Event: Nepal Earthquake
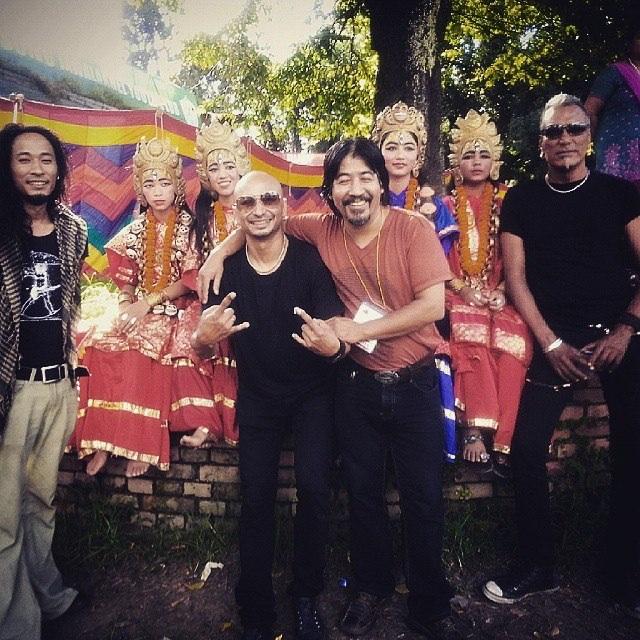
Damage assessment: no_damage